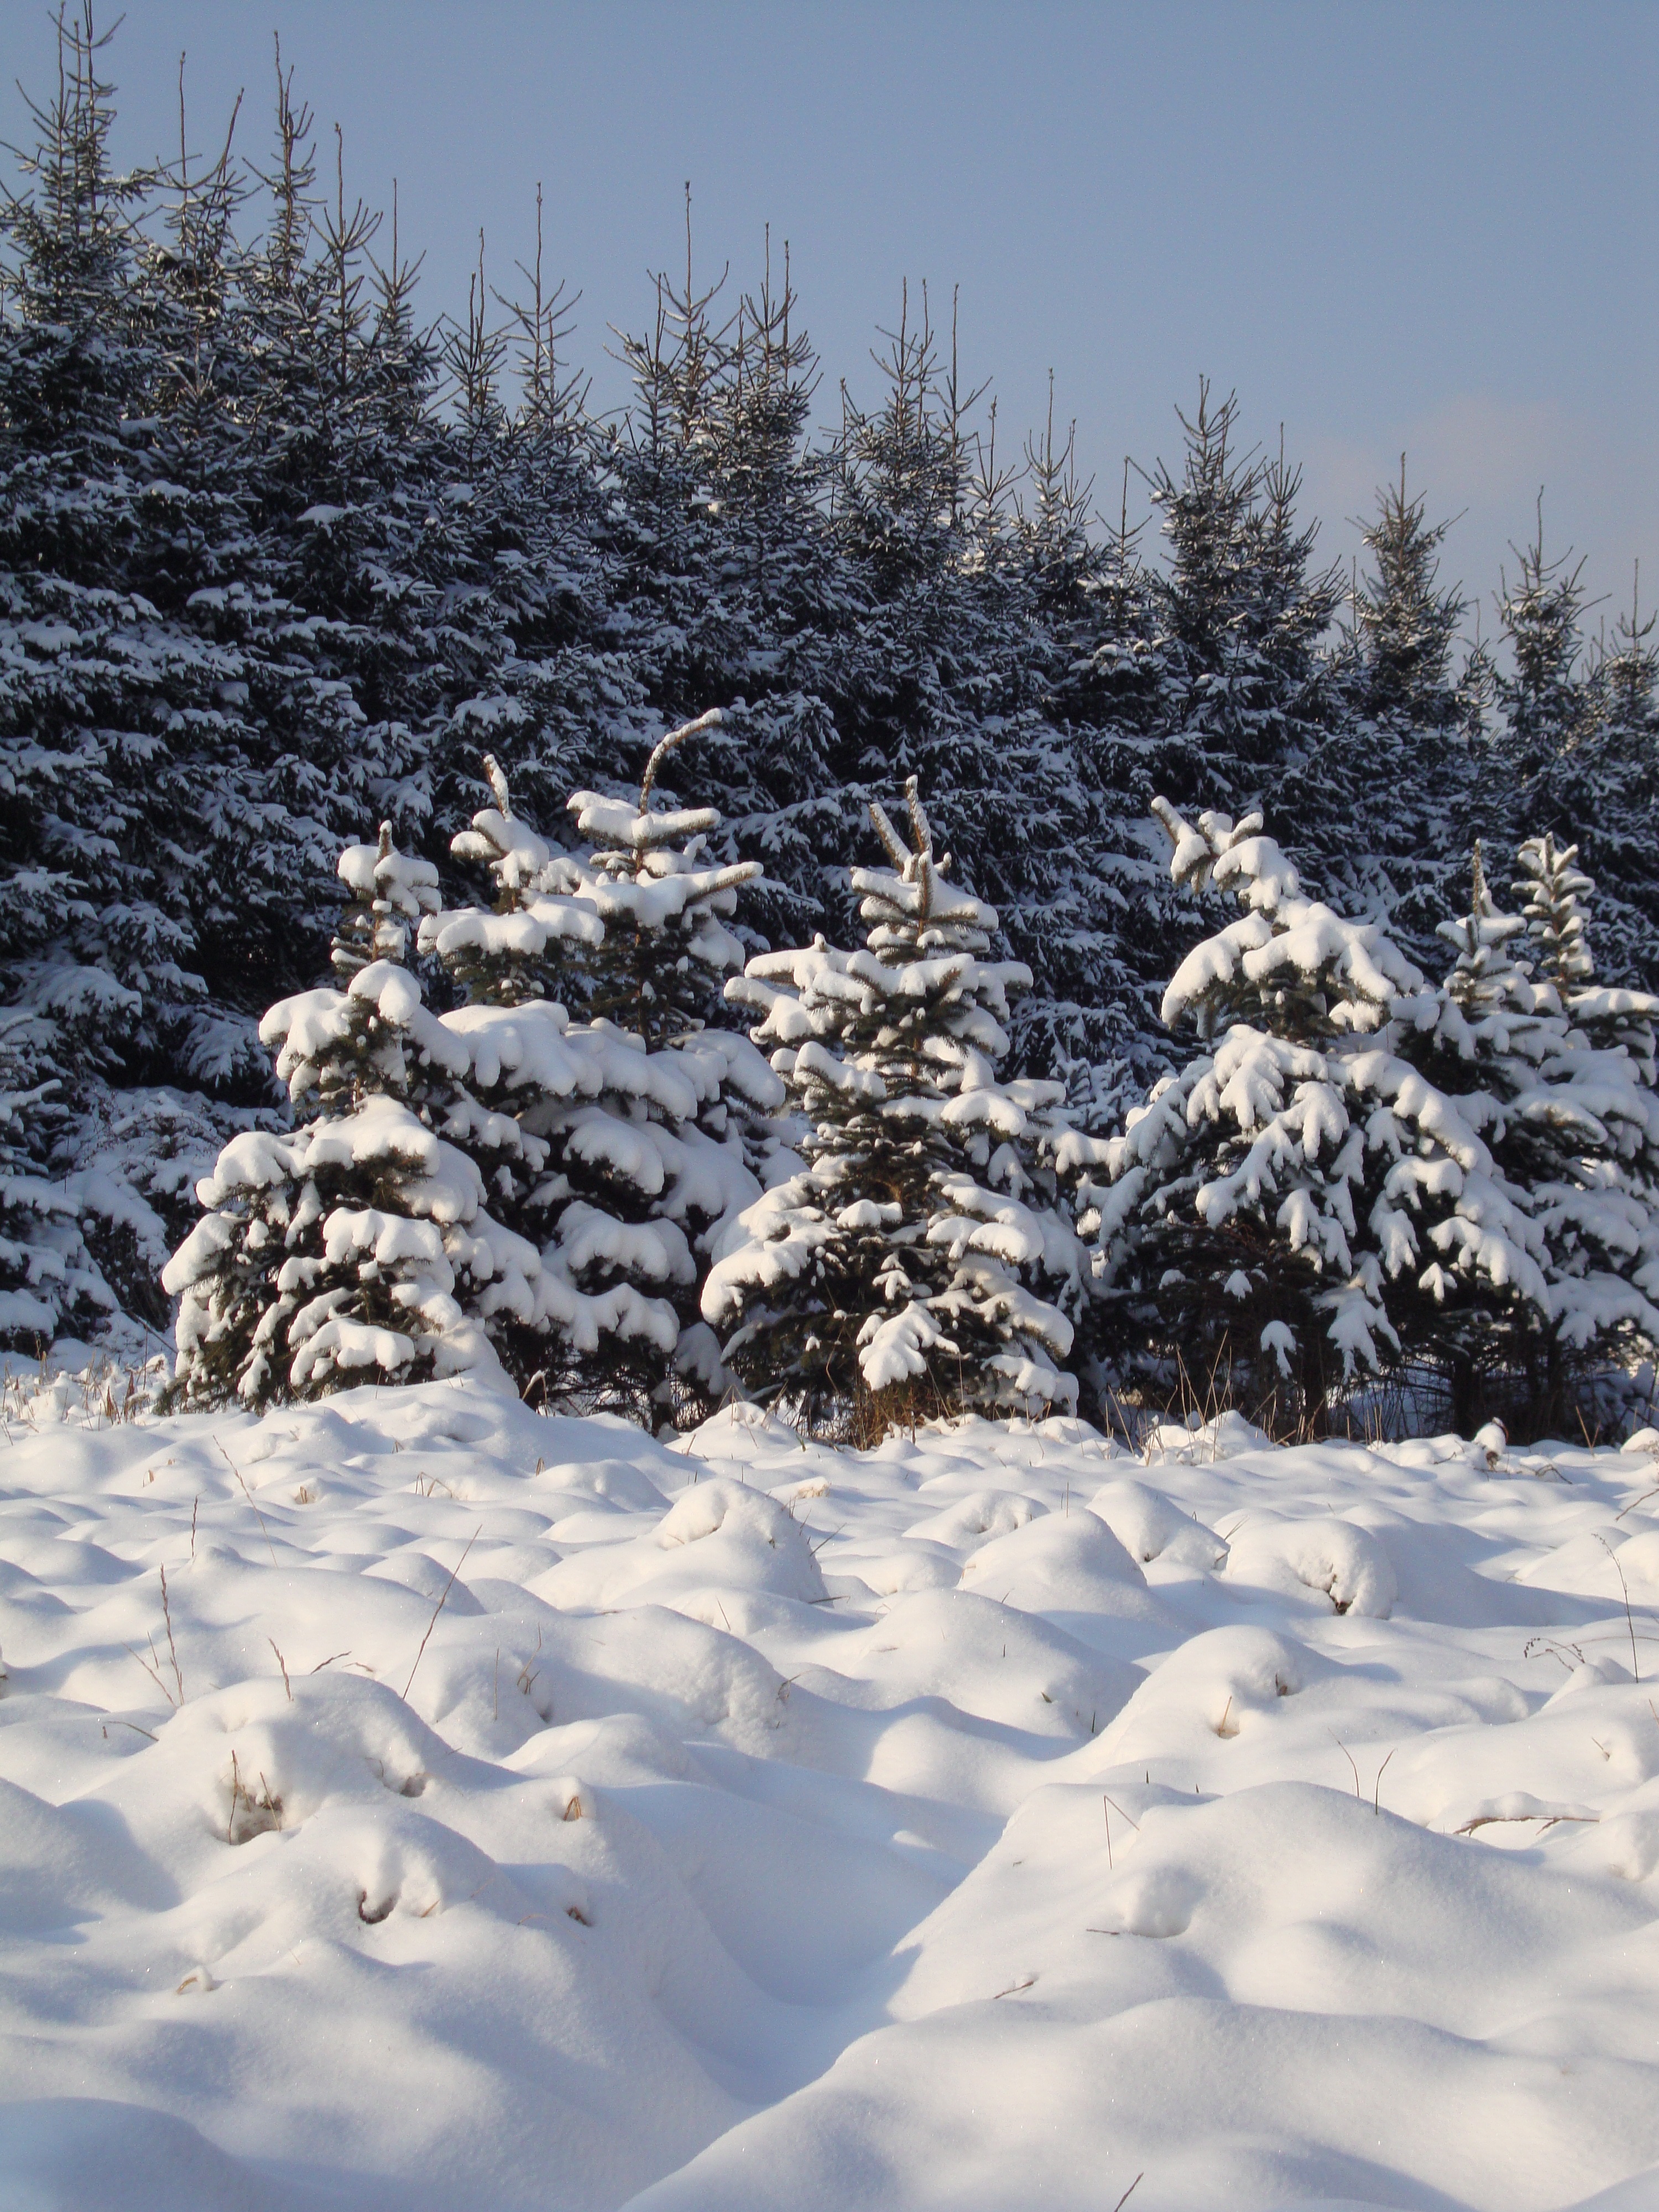
landscape, tree, branch, mountain, snow, winter, white, frost, ice, weather, fir, season, spruce, freezing, biel, woody plant, geological phenomenon